Timeline of the COVID-19 pandemic in Colombia

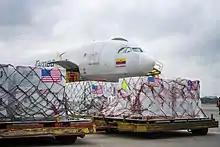
The US delivers Moderna COVID-19 vaccines to Colombia as part of the COVAX program in 2021.

On the morning of 24 July President Iván Duque confirmed the detection of the Delta variant of SARS-CoV-2, in a patient in the city of Cali who had travelled to the United States and presented symptoms after returning to the country. The patient was confirmed positive for COVID-19 following a PCR test and was reported to be in isolation and in good health condition.